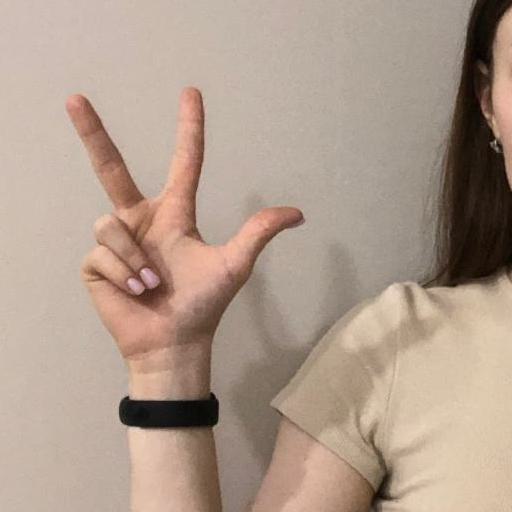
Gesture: three2